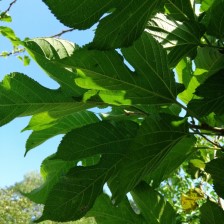
Variety: RedKing